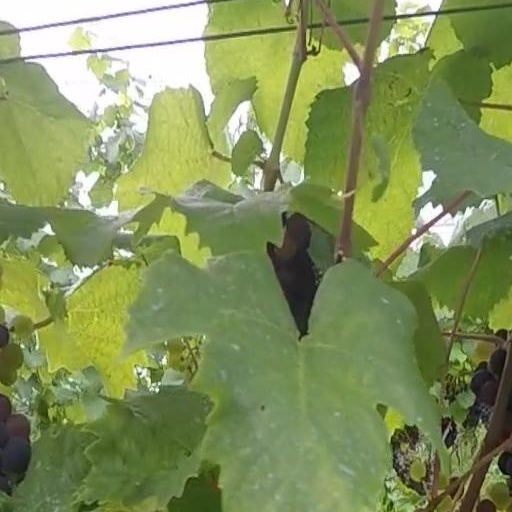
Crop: grape